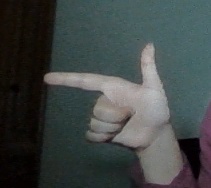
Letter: yaa